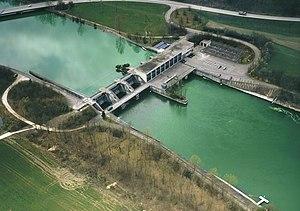
Le barrage de régulation de Flumenthal est un barrage sur le cours de l'Aar en Suisse.